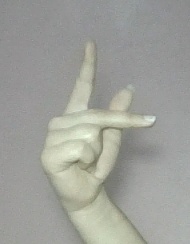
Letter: dha